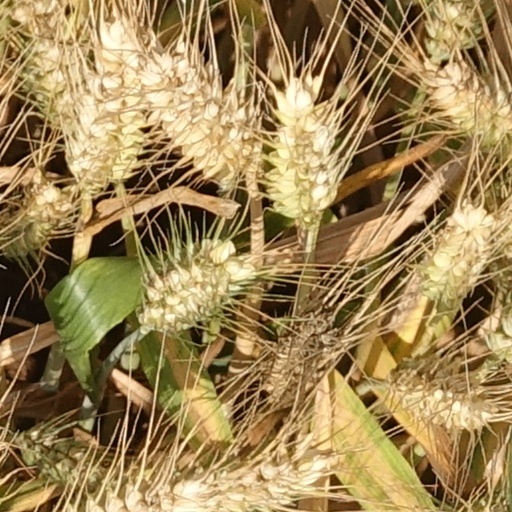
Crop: wheat